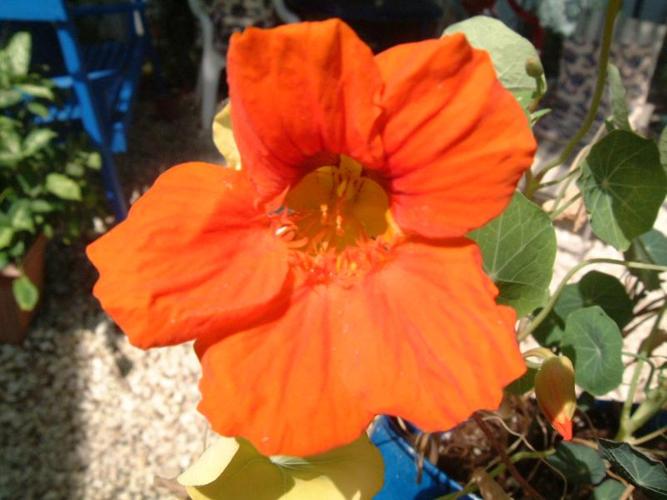
Label: watercress